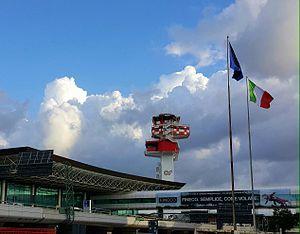
L'aéroport international Léonard-de-Vinci, situé à Fiumicino près de Rome, est le principal aéroport italien et de la capitale. Classé au 47ᵉ rang mondial pour les passagers transportés en 2017, il est géré par Aeroporti di Roma qui depuis 1974 est la société concessionnaire du système aéroportuaire de la capitale romaine et qui comprend outre Fiumicino, l'aéroport international Giovan Battista Pastine, situé à Ciampino.